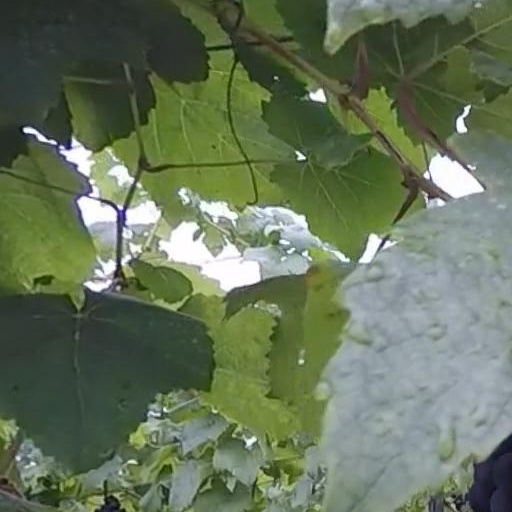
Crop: grape